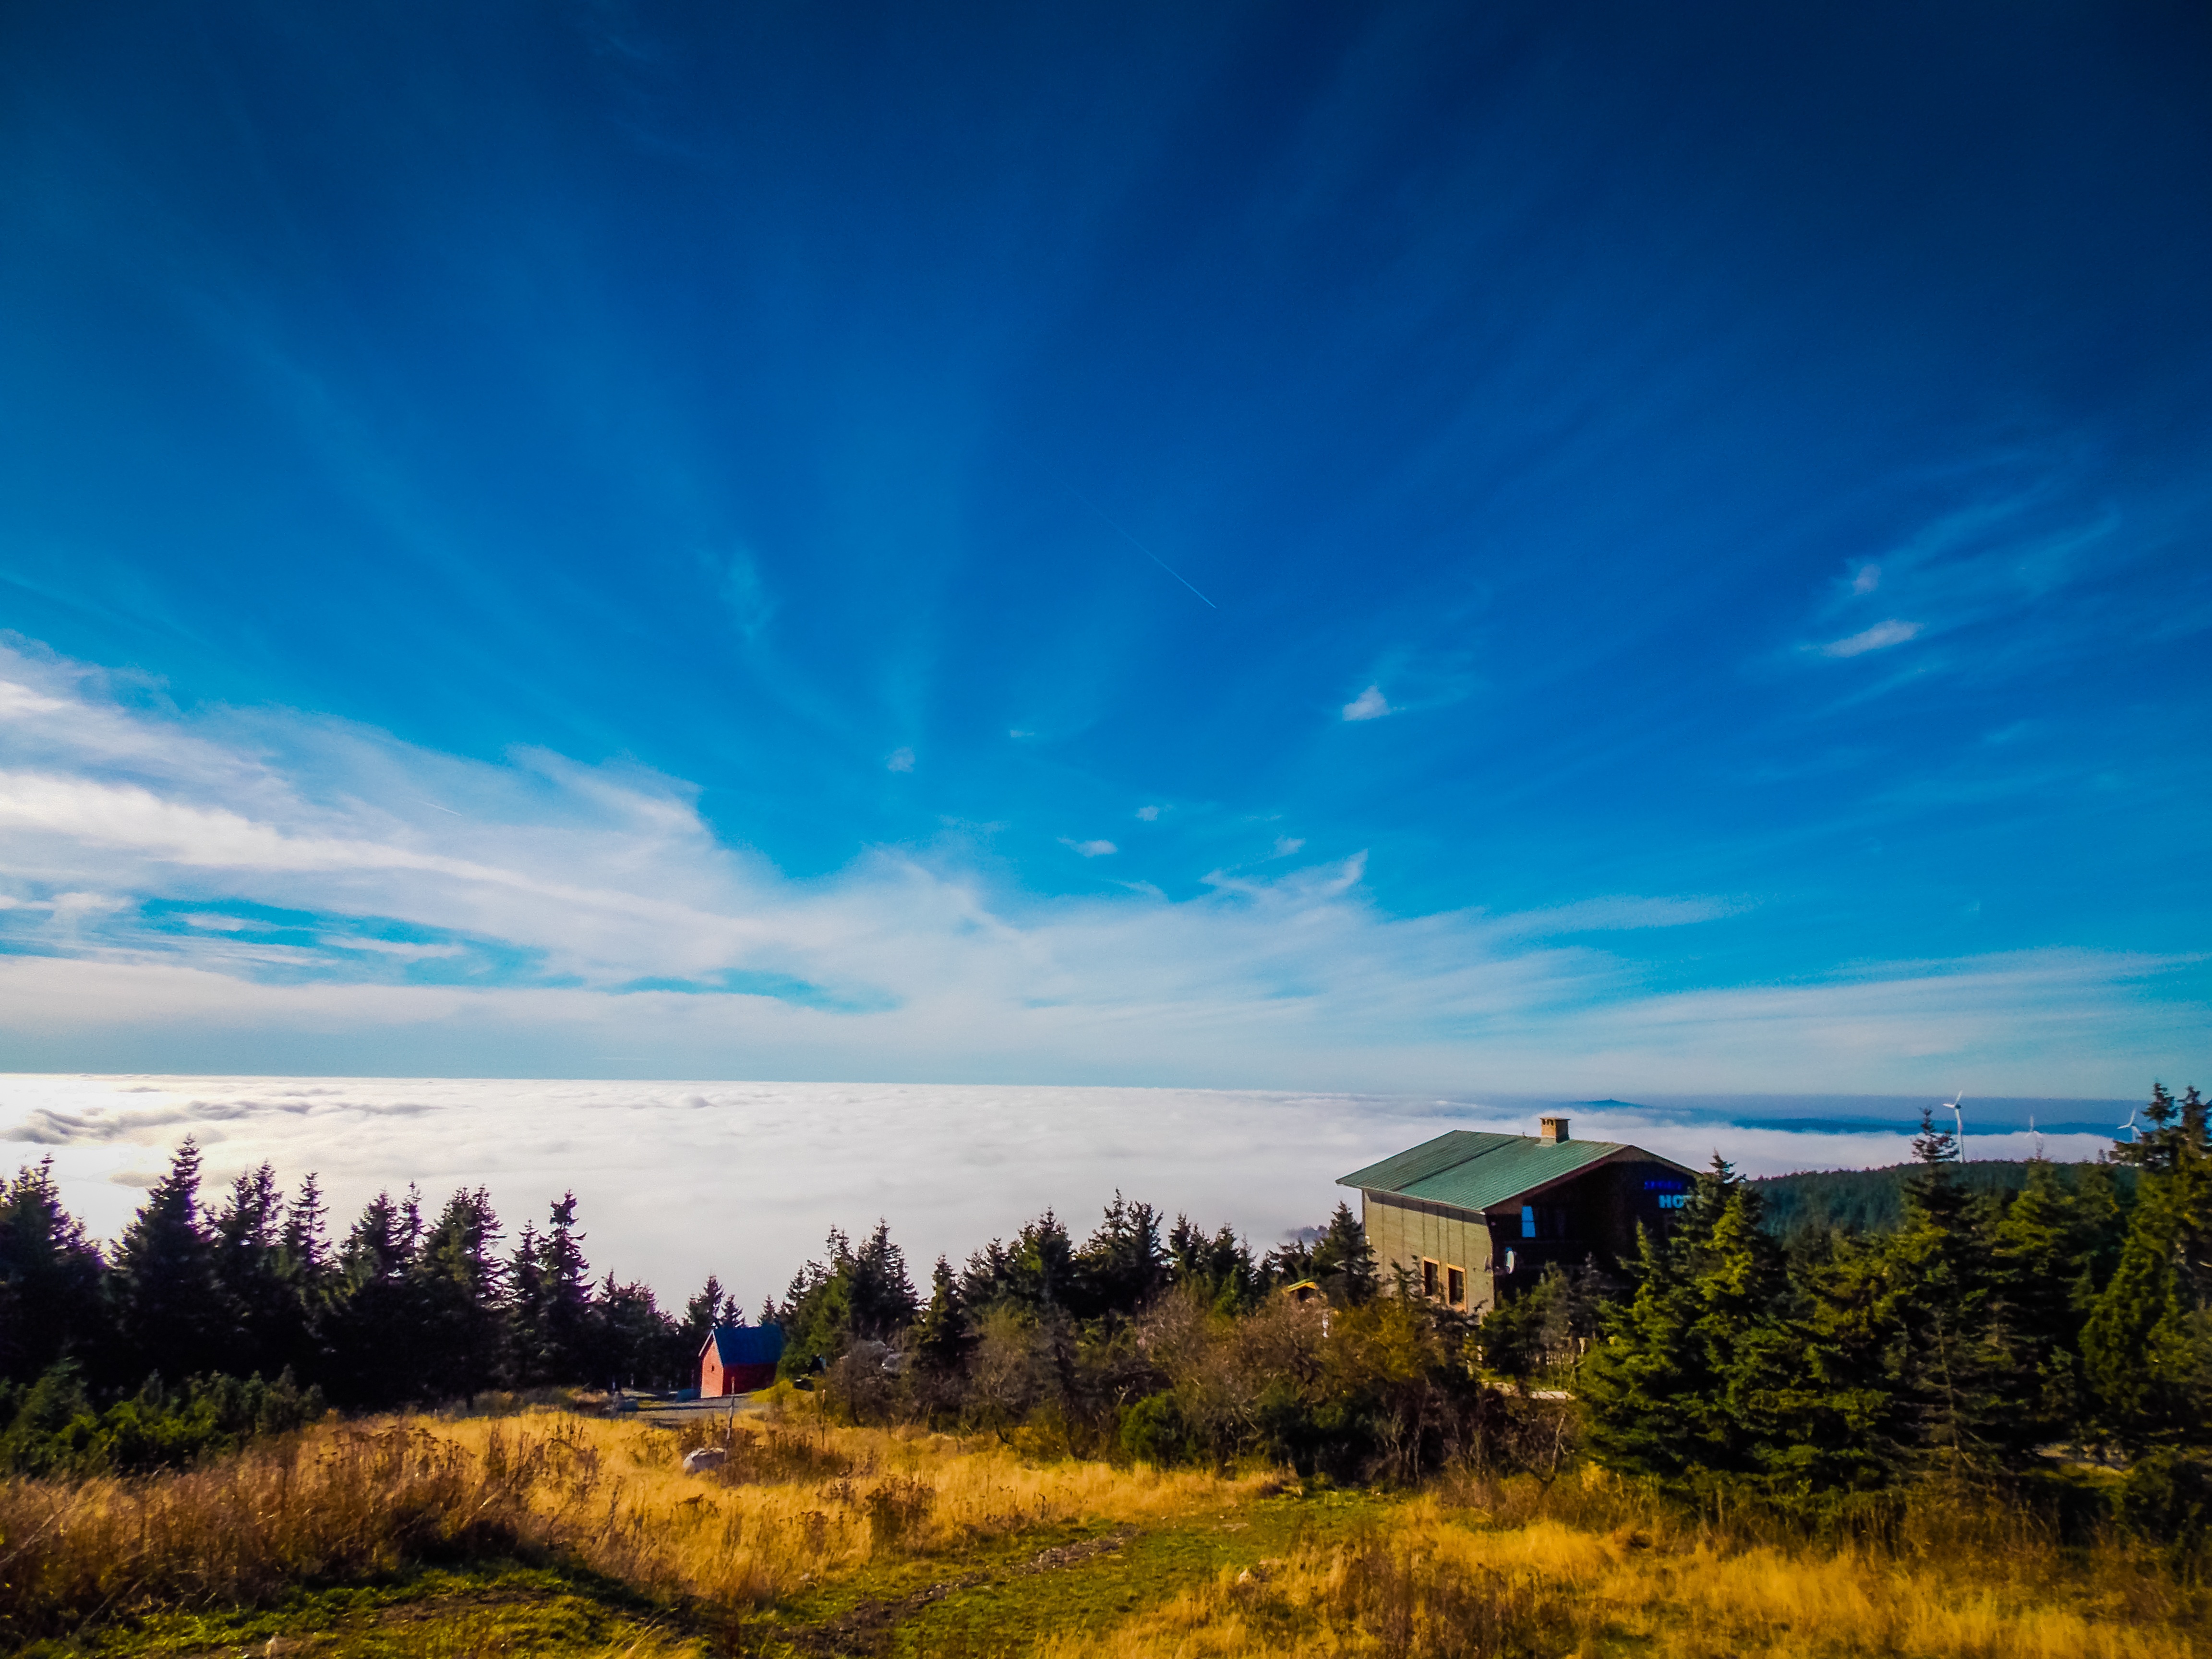
landscape, sea, tree, nature, grass, horizon, mountain, cloud, sky, sun, sunrise, sunset, field, meadow, prairie, sunlight, morning, hill, dawn, dusk, evening, reflection, plain, clouds, background, grassland, rural area, inversion, kl novec, meteorological phenomenon, atmosphere of earth